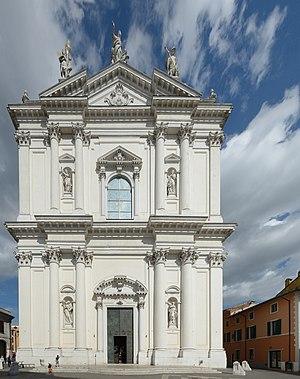
Montichiari est une commune italienne de la province de Brescia dans la région Lombardie en Italie. Montichiari est également connu pour avoir été le lieu d'apparition de la vierge, sous le vocable de « Rosa Mystica ». Ces apparitions sont en voie de reconnaissance par l'Église Catholique. Le diocèse de Brescia a nommé un prêtre pour accueillir les pèlerins au sanctuaire de Fontanelle. Le sanctuaire publie une revue avec approbation des autorités ecclésiastiques : la Voce di Rosa Mystica. Son vélodrome, inauguré le 23 mai 2009, est un des principaux du Nord de l'Italie.
La Basilique de Montichiari est située dans la ville de Montichiari dans la province de Lombardie en Italie.